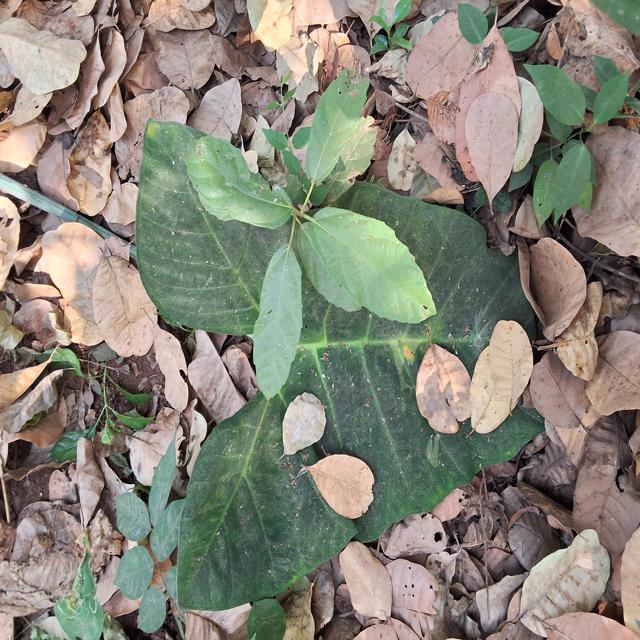
Label: Healthy